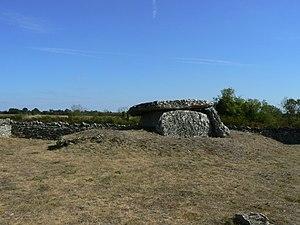
Dolmen des Sept Chemins, La Pierre Levée (Classé, 1971)
Cet article recense les monuments historiques des Deux-Sèvres, en France.
La Pierre-levée des Sept Chemins est un dolmen situé sur la commune de Bougon, dans le département des Deux-Sèvres.
Cet article présente la liste des sites mégalithiques des Deux-Sèvres, en France.